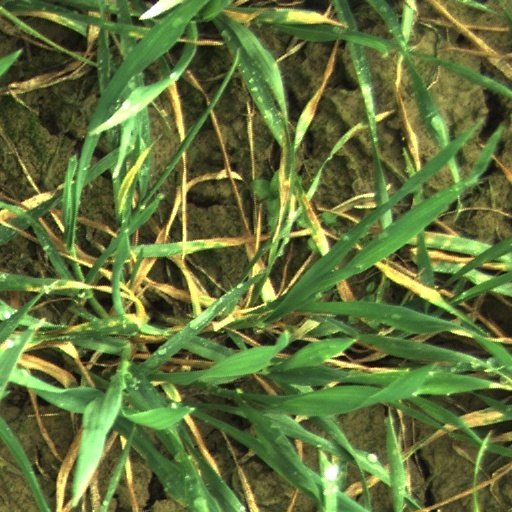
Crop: wheat